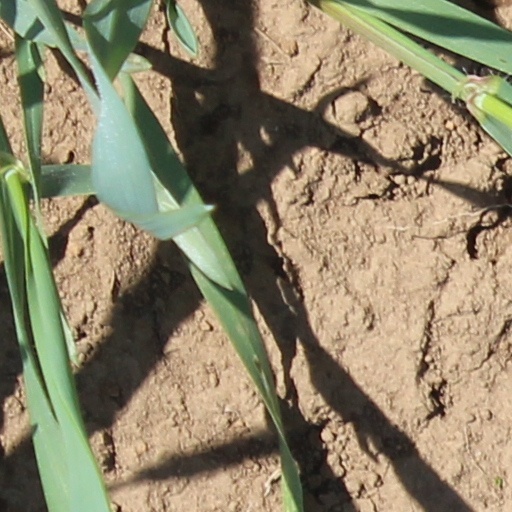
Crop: wheat